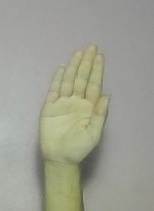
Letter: seen